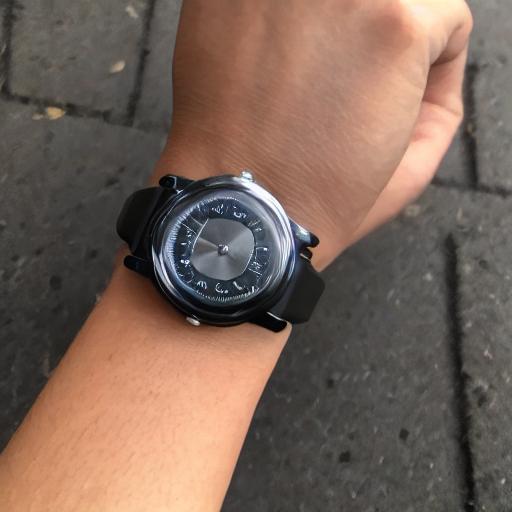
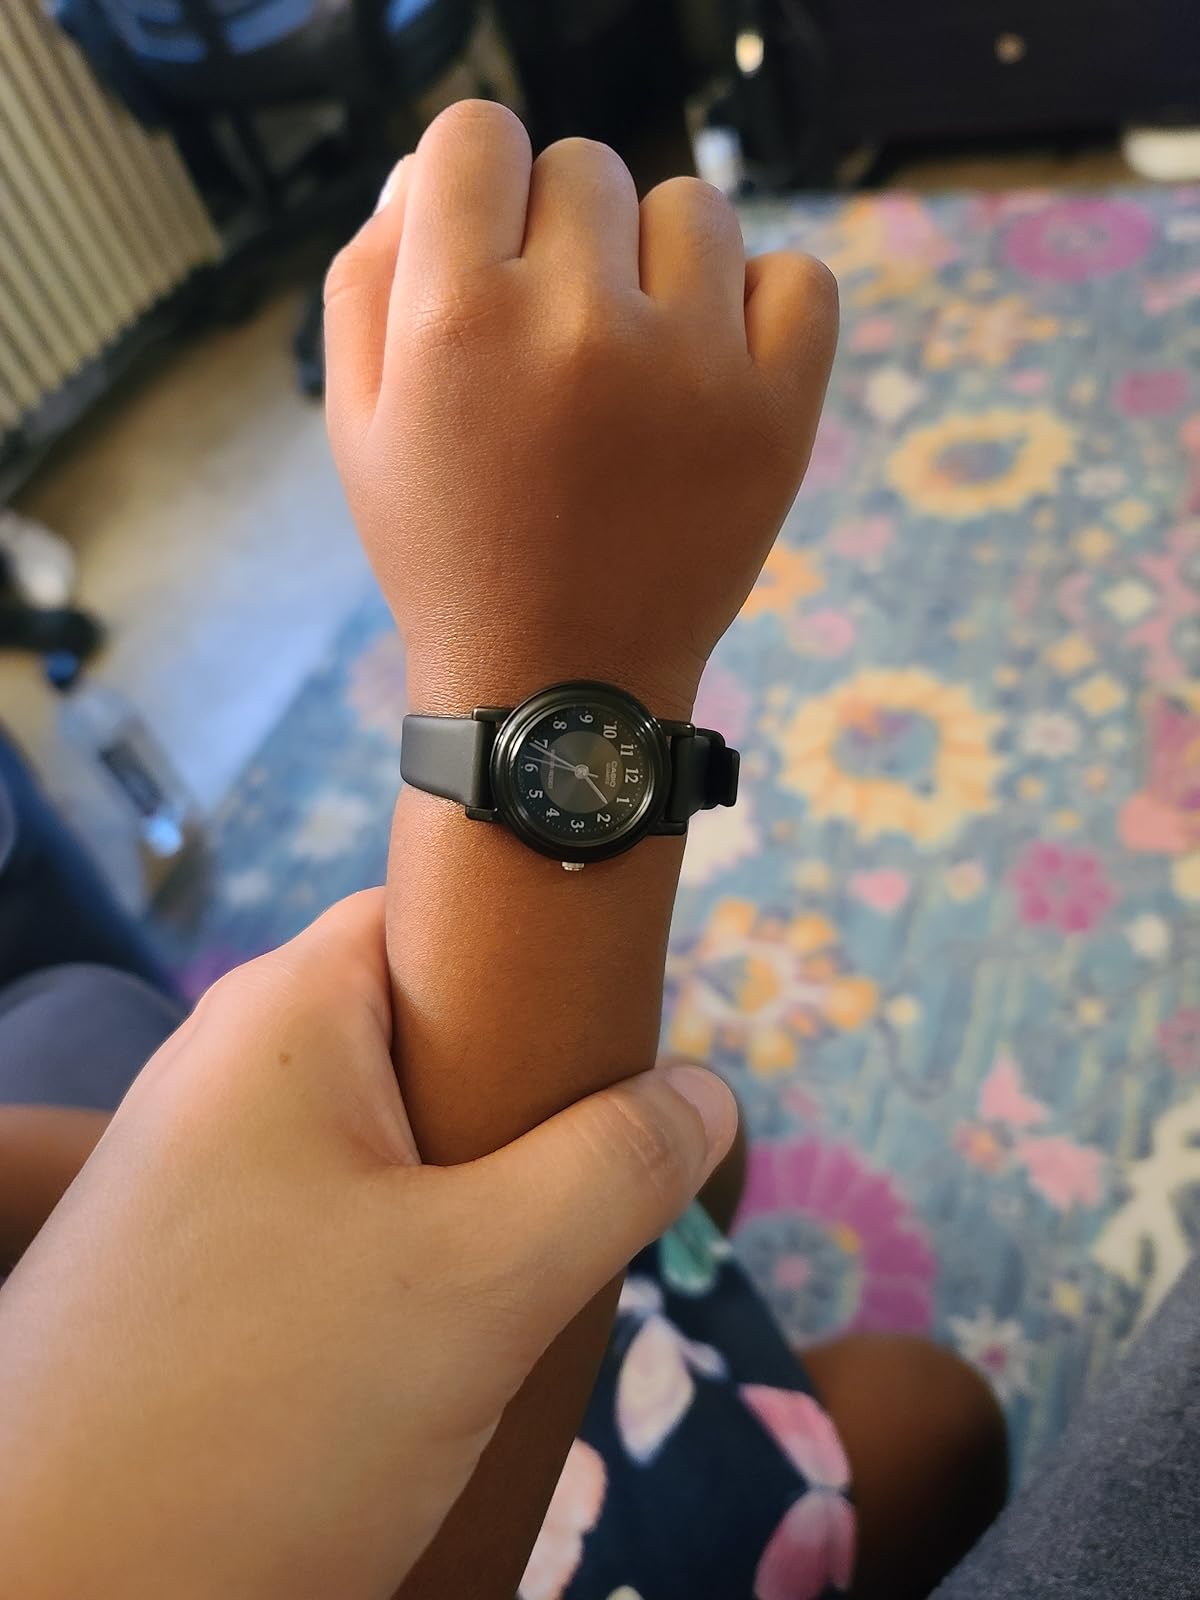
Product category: accessories_watch
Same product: no